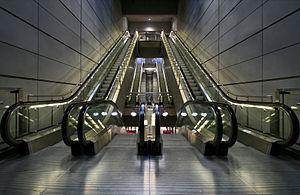
Escalators dans une station du métro de Copenhague. Русский: Эскалаторы в метро Копенгагена. Suomi: Liukuportaat Amagerbron metroasemalla Kööpenhaminassa
Un escalier mécanique, appelé aussi escalier roulant ou escalateur, est un transporteur-élévateur adapté au transport de personnes, consistant en un escalier dont les marches mobiles sont entraînées mécaniquement tout en restant en permanence dans un plan horizontal.